Betty Ong

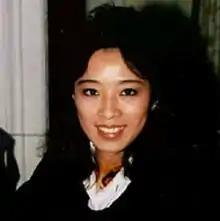
Photograph of Ong

Betty Ann Ong (February 5, 1956 - September 11, 2001) was an American Airlines flight attendant who was onboard American Airlines Flight 11, the first airplane hijacked during the September 11 attacks. Ong was the first person to alert authorities to the hijackings taking place that day. Shortly after the hijacking, Ong notified the American Airlines ground crew of the hijacking, staying on the radiophone for 23 minutes to relay vital information that led to the closing of airspace by the FAA, a first in United States history. For this, the 9/11 Commission declared Ong a hero.